Alex Quinn

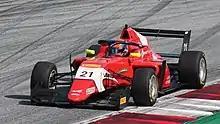
Quinn racing at the Red Bull Ring in 2021.

For the 2021 campaign, the Briton remained with Arden, competing in the Formula Regional European Championship. Thanks to second places in Imola and Barcelona respectively, Quinn ended up ninth in the drivers' standings.